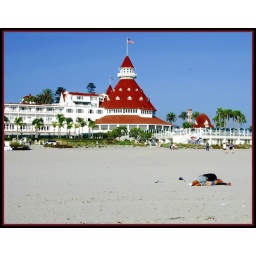
We woke up and walked the beach to find this guys lying on the beach with his bottle in hand.